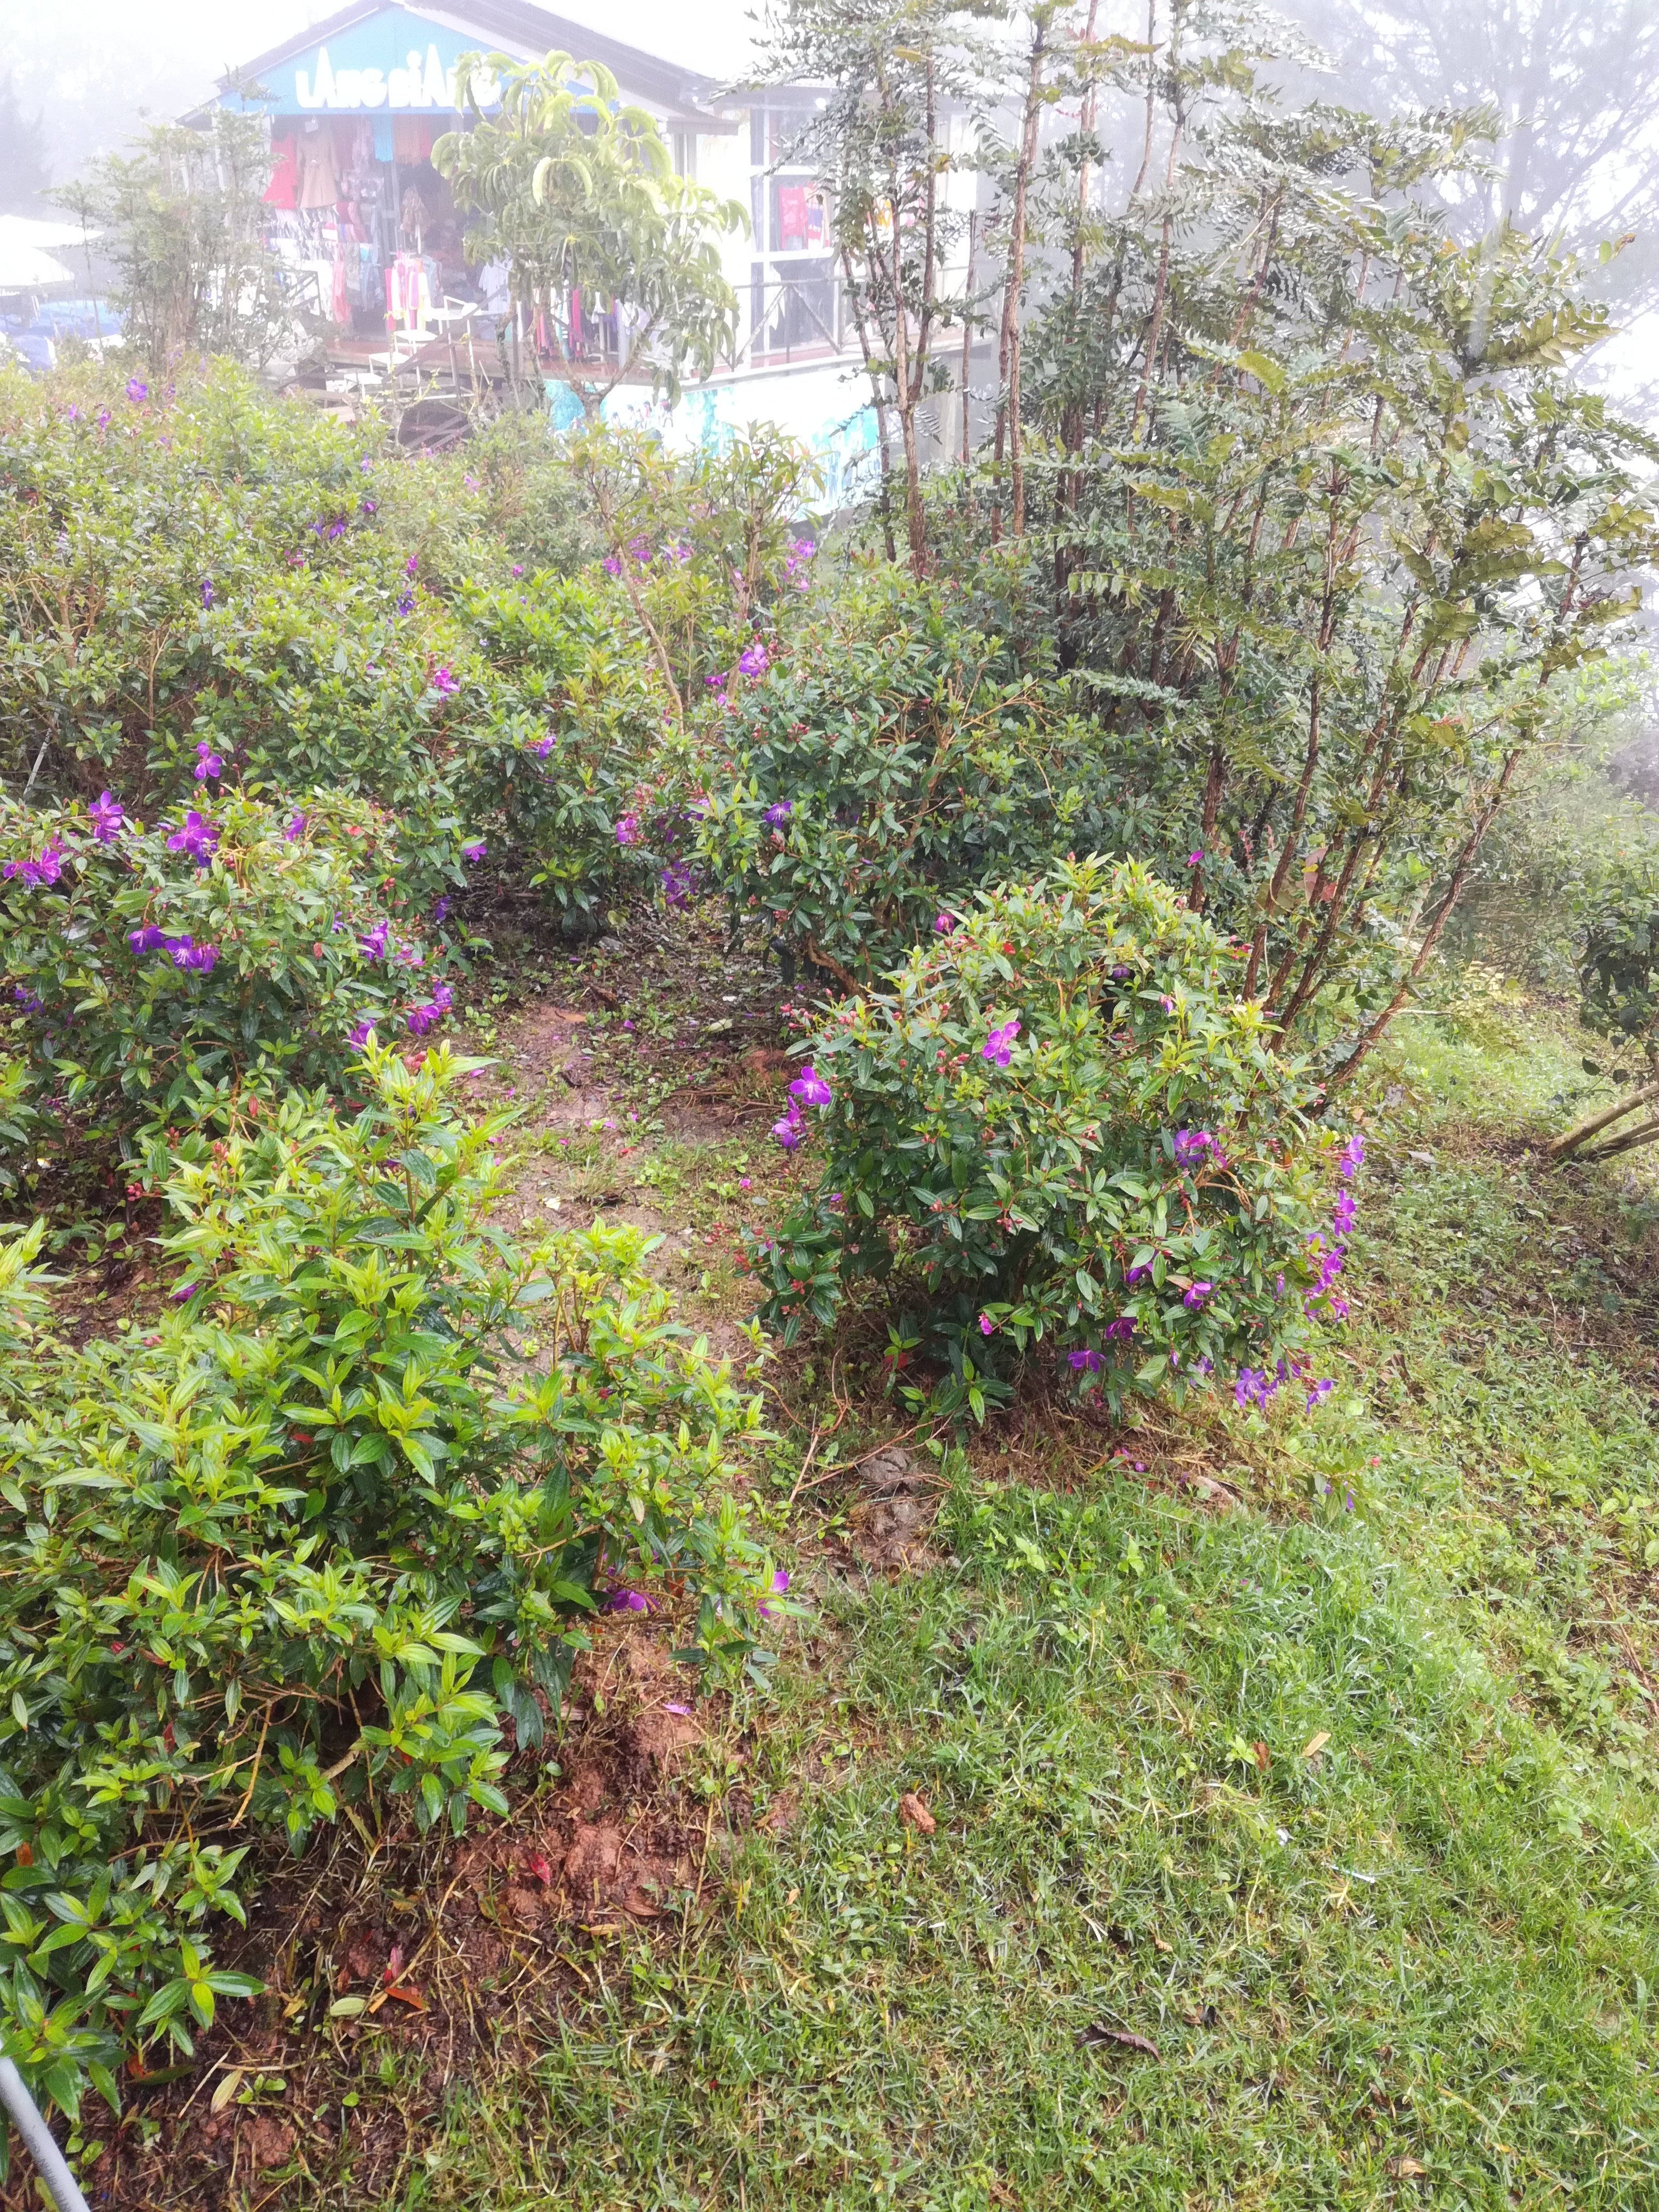
user: text: Hoa trong hình có màu gì?
assistant: text: Màu tím

user: text: Trong hình có bao nhiêu tòa nhà có mái màu xanh dương có thể nhìn thấy rõ?
assistant: text: Một

user: text: Công trình có mái màu xanh dương ở phía sau có vẻ là loại hình gì?
assistant: text: Một cửa hàng hoặc tiệm bán đồ

user: text: Điều kiện thời tiết sương mù dày đặc trong ảnh gợi ý đặc điểm gì về địa hình hoặc khí hậu của khu vực này?
assistant: text: Địa hình núi cao hoặc vùng đồi dốc, với khí hậu mát mẻ và độ ẩm cao ở khu du lịch Langbiang

user: text: Hãy mô tả cảnh quan chính của khu vực này bao gồm loại thực vật chiếm ưu thế và hiện tượng thời tiết đặc trưng, cũng như mục đích của công trình xây dựng ở phía xa.
assistant: text: Cảnh quan chính là những sườn đồi phủ đầy cây bụi lá xanh có hoa tím, xen kẽ là các cây thân gỗ cao hơn. Hiện tượng thời tiết đặc trưng là sương mù dày đặc. Công trình xây dựng ở phía xa dường như là một cửa hàng bán đồ.